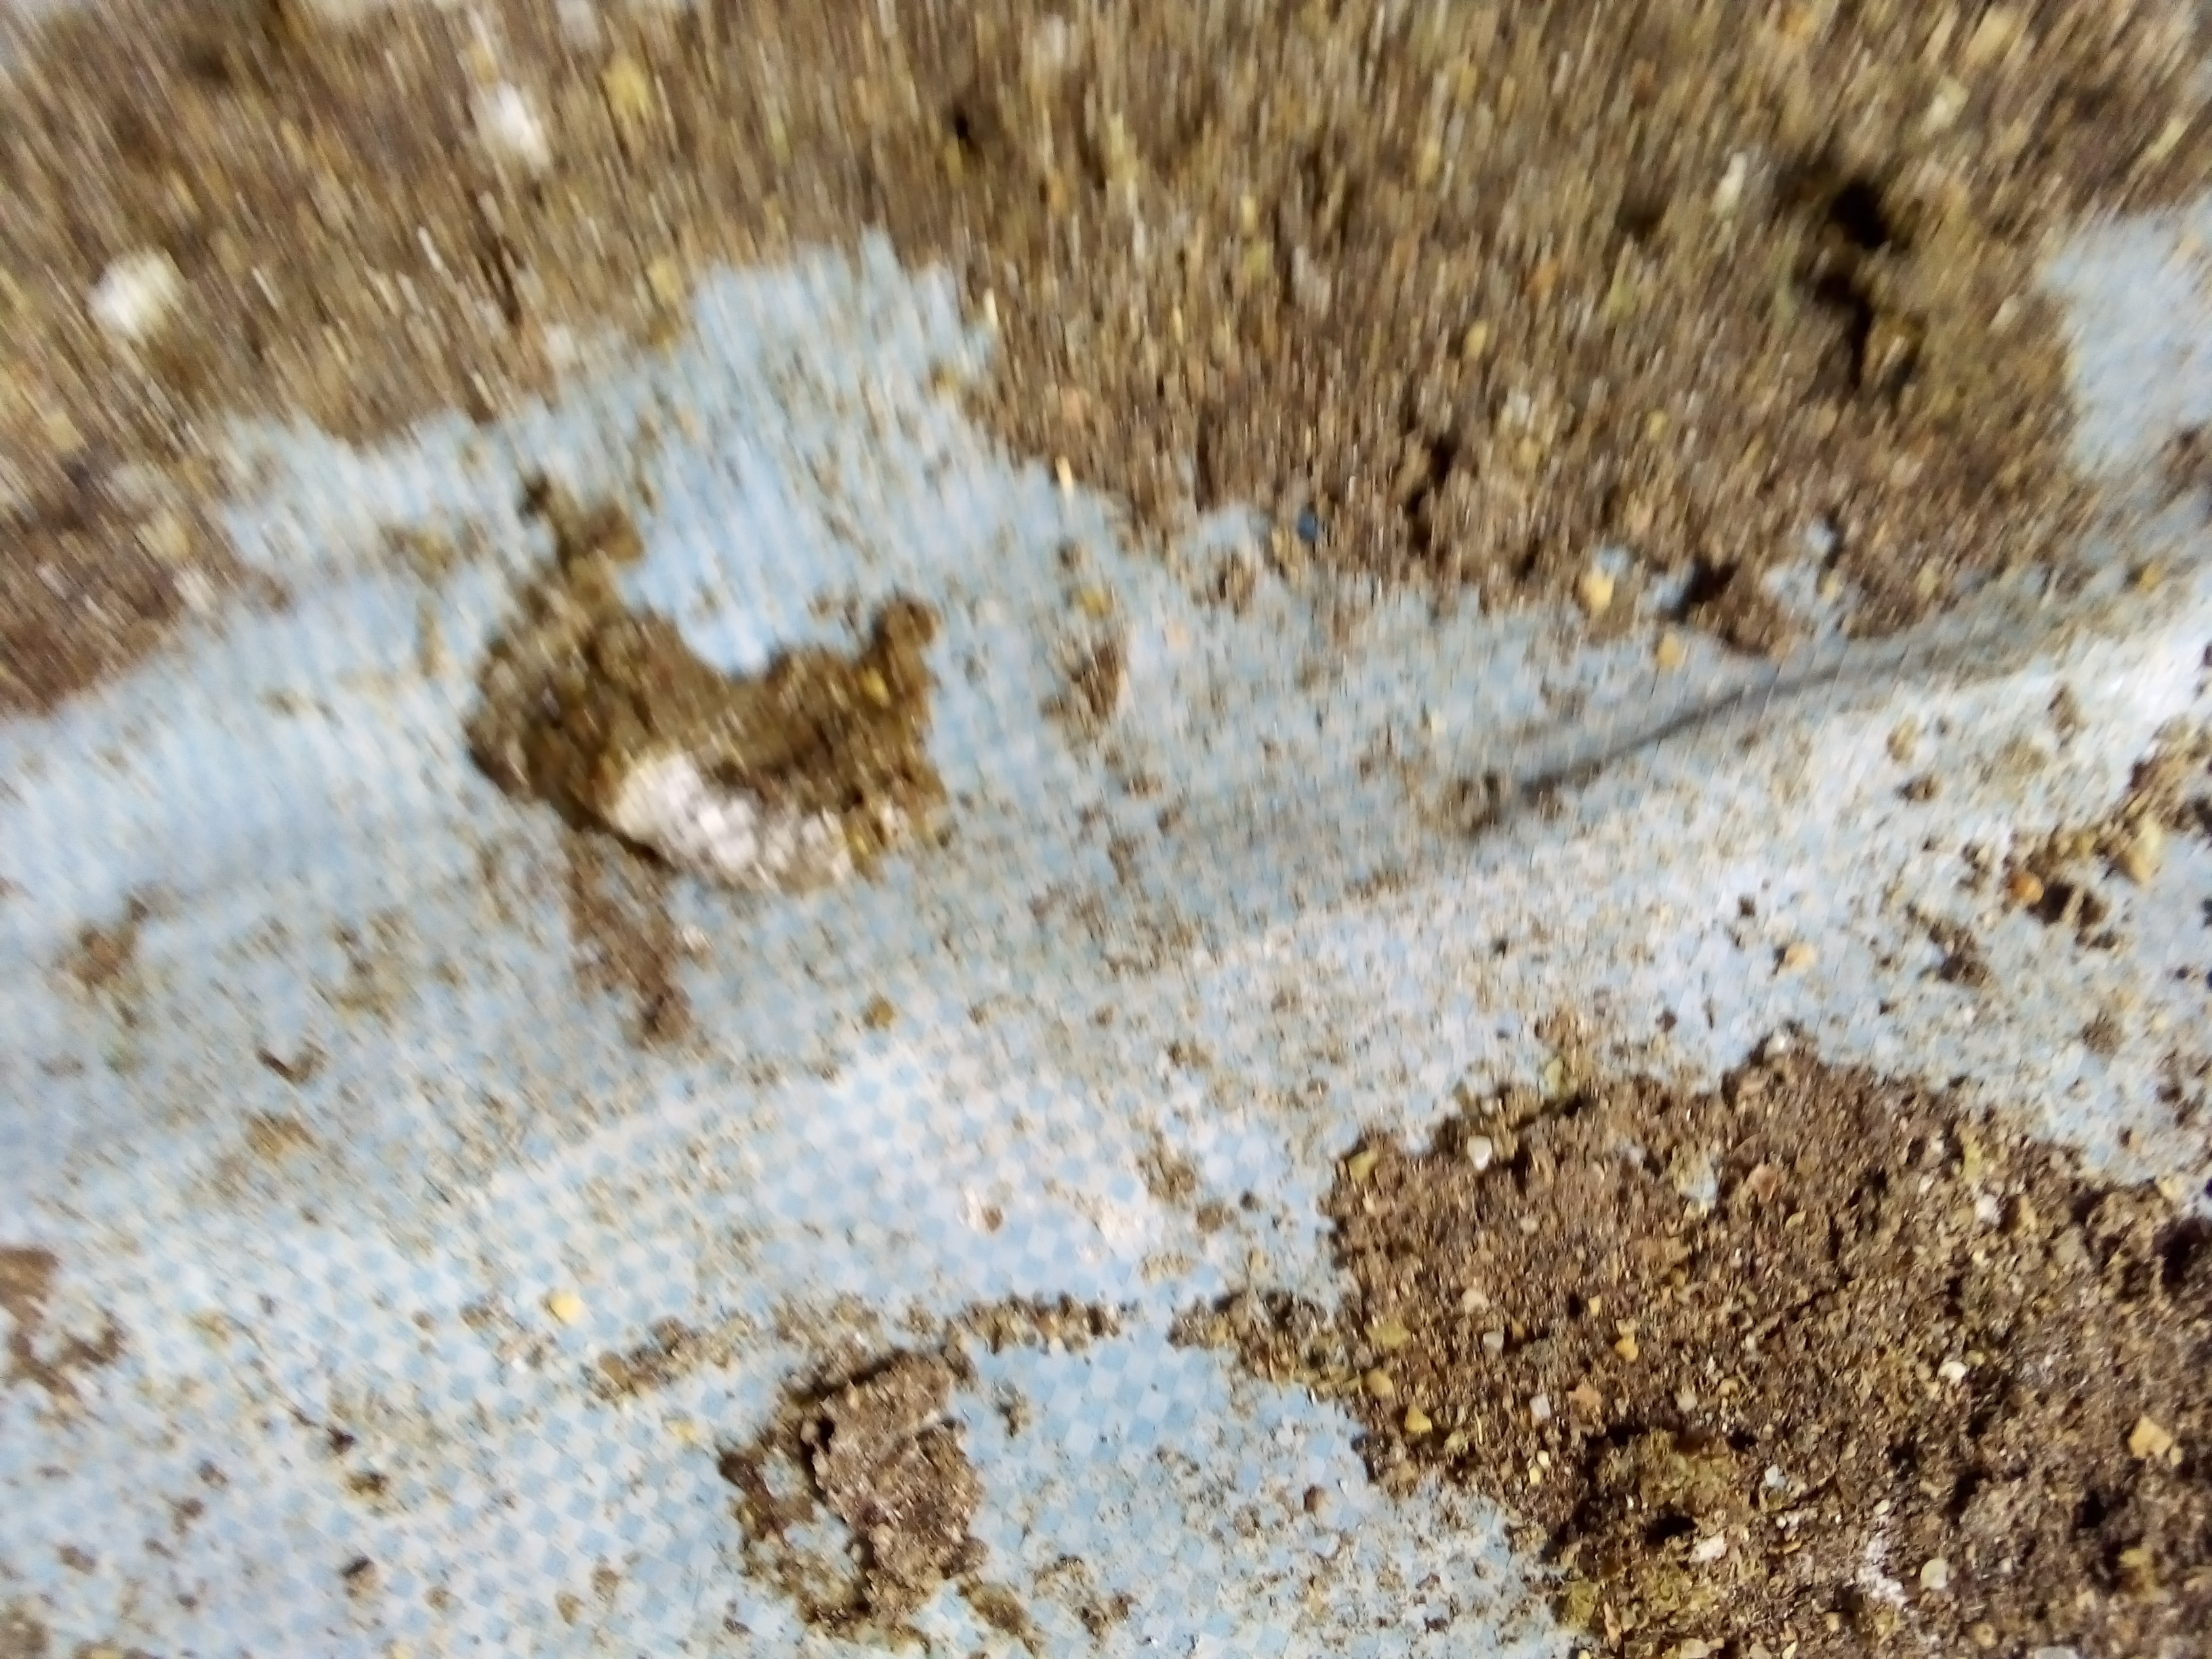
PCR-confirmed diagnosis: Salmonella